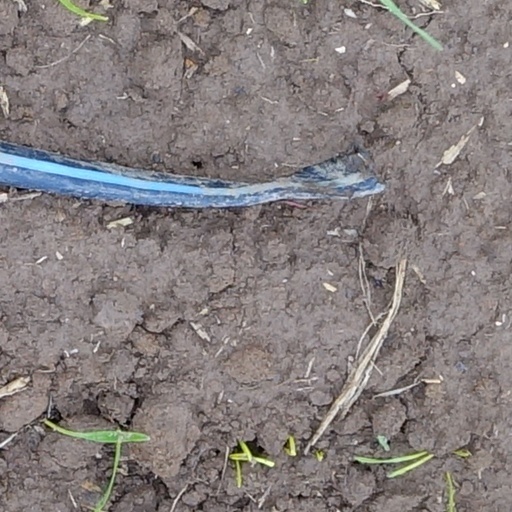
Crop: wheat